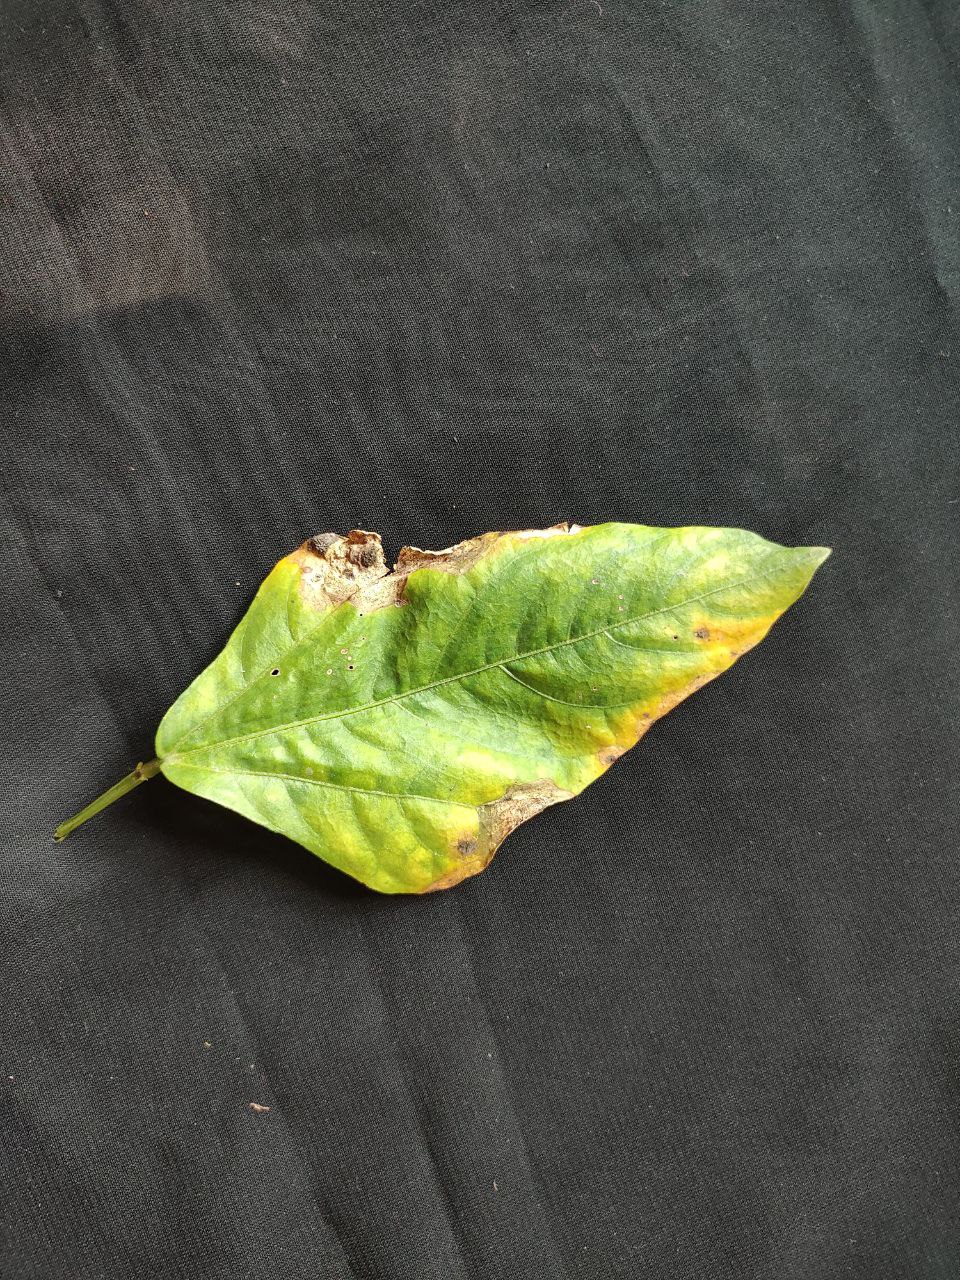
Crop: cowpea
Leaf condition: Bacterial wilt